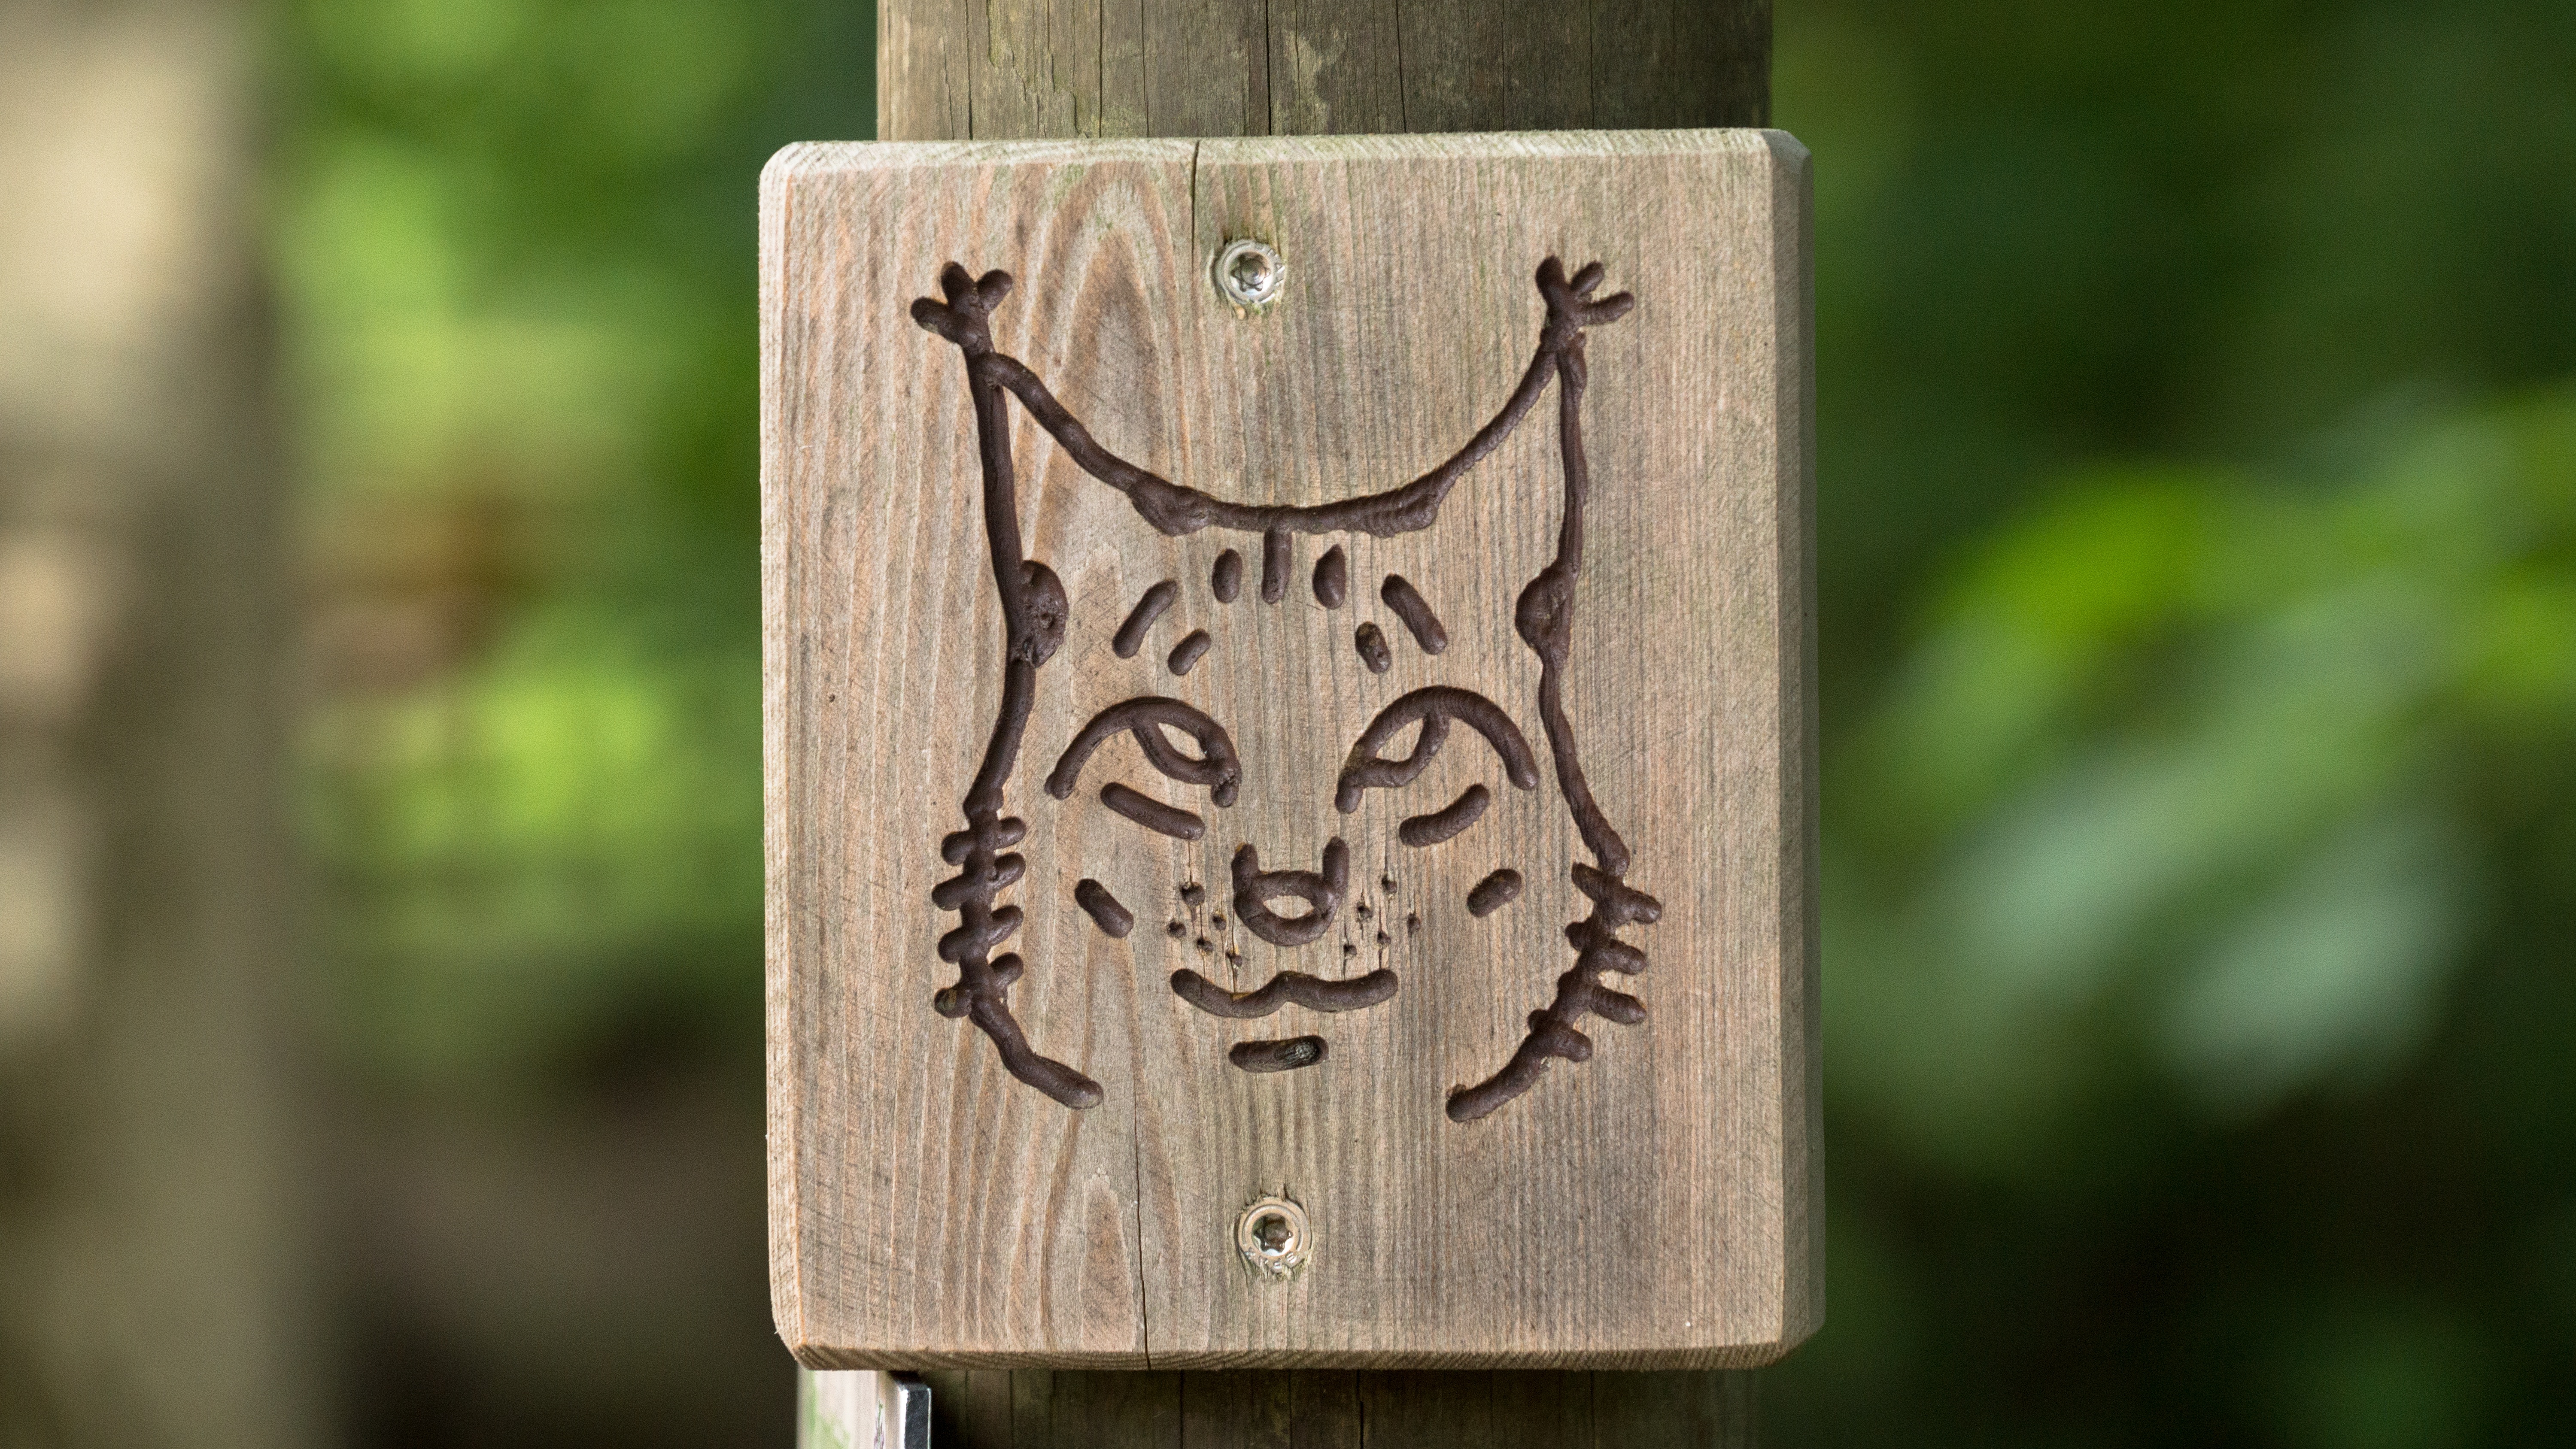
nature, path, wood, hiking, trail, leaf, sign, green, direction, lighting, orientation, outdoors, trekking, wooden, signpost, carving, lynx, harz, waymark, wild cat, guidepost, waypost, guide post, harz mountains